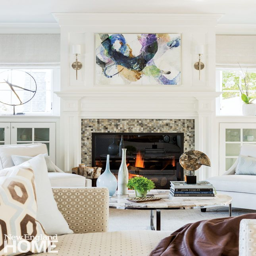
a pair of sleek sconces flank an abstract artwork by journalist above the fireplace , with its custom - designed mosaic surround .